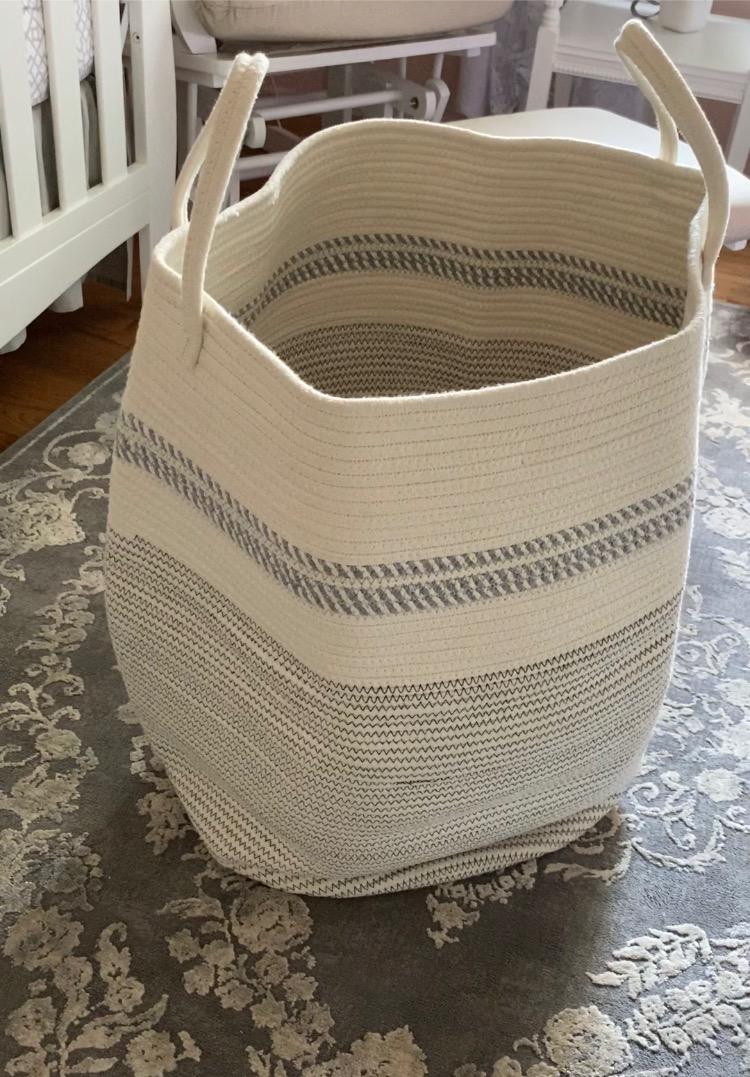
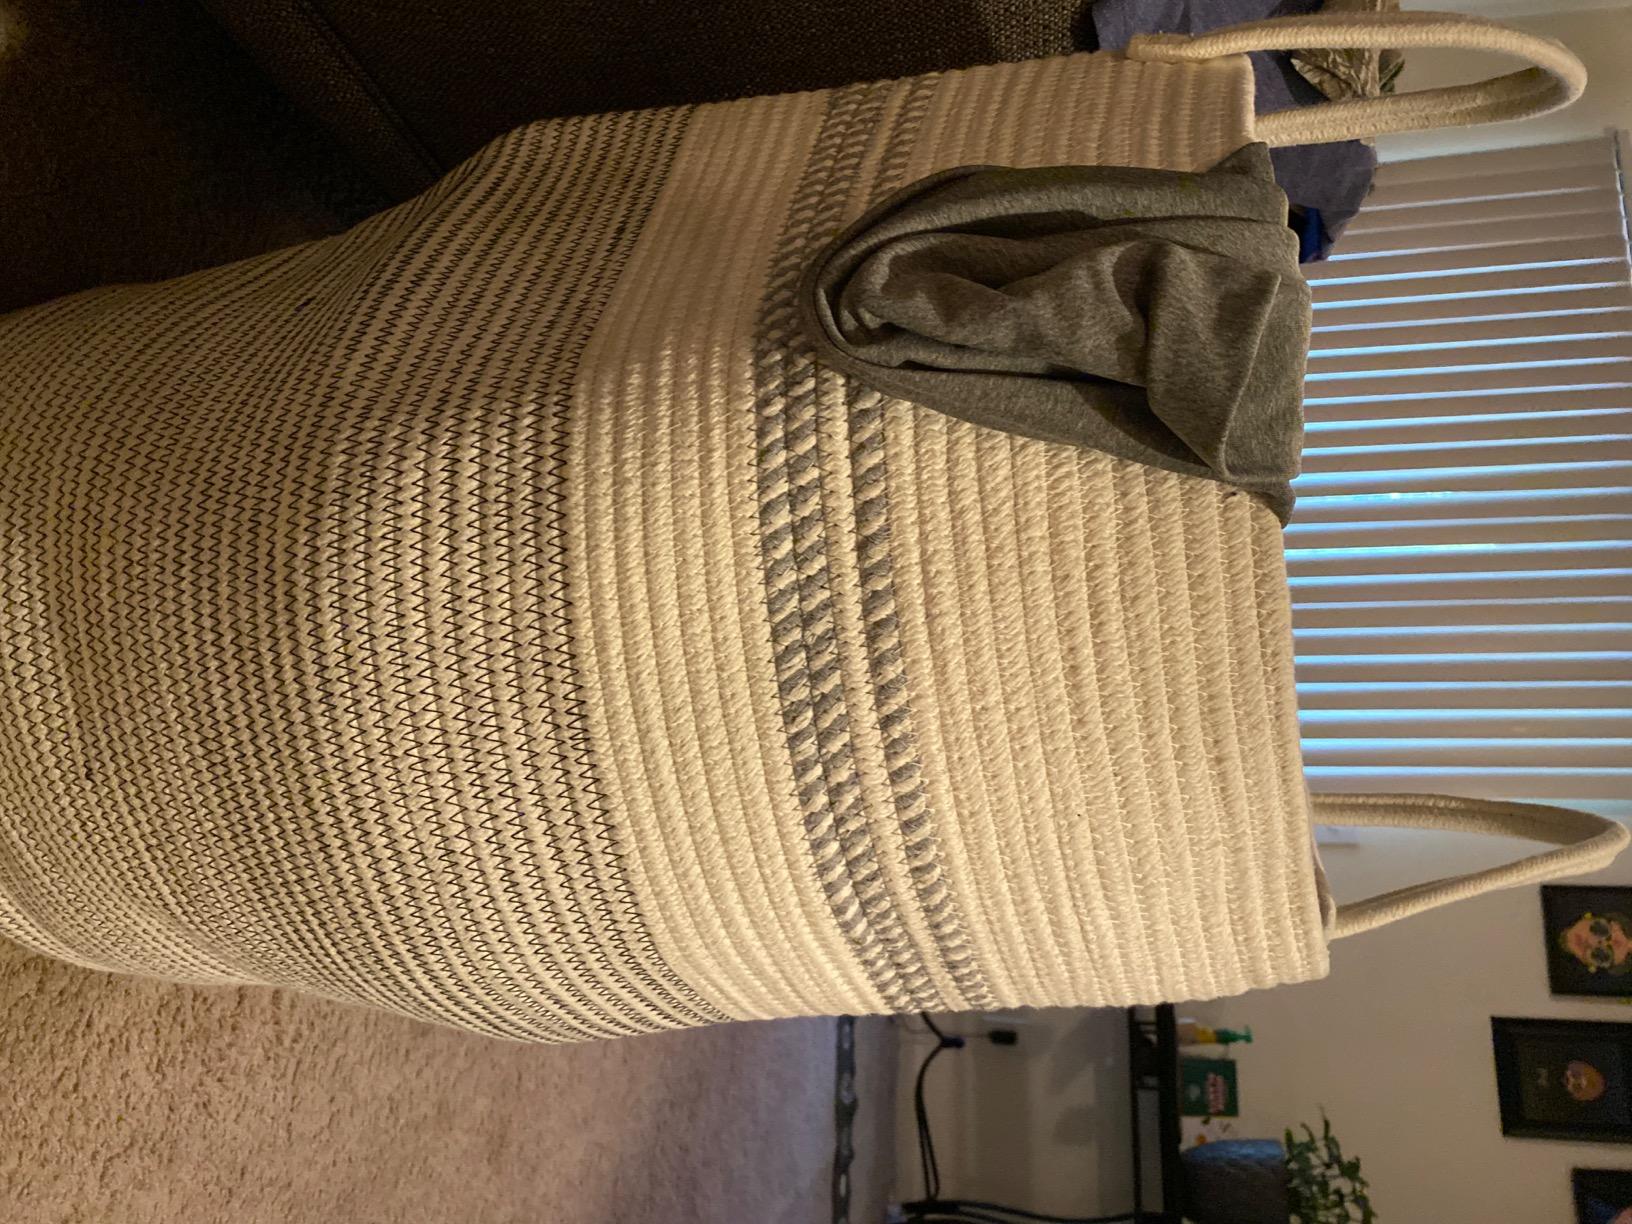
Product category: items_hamper
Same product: yes